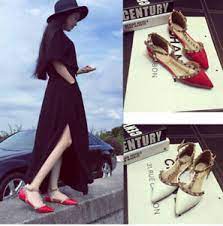
Label: Ballet Flat